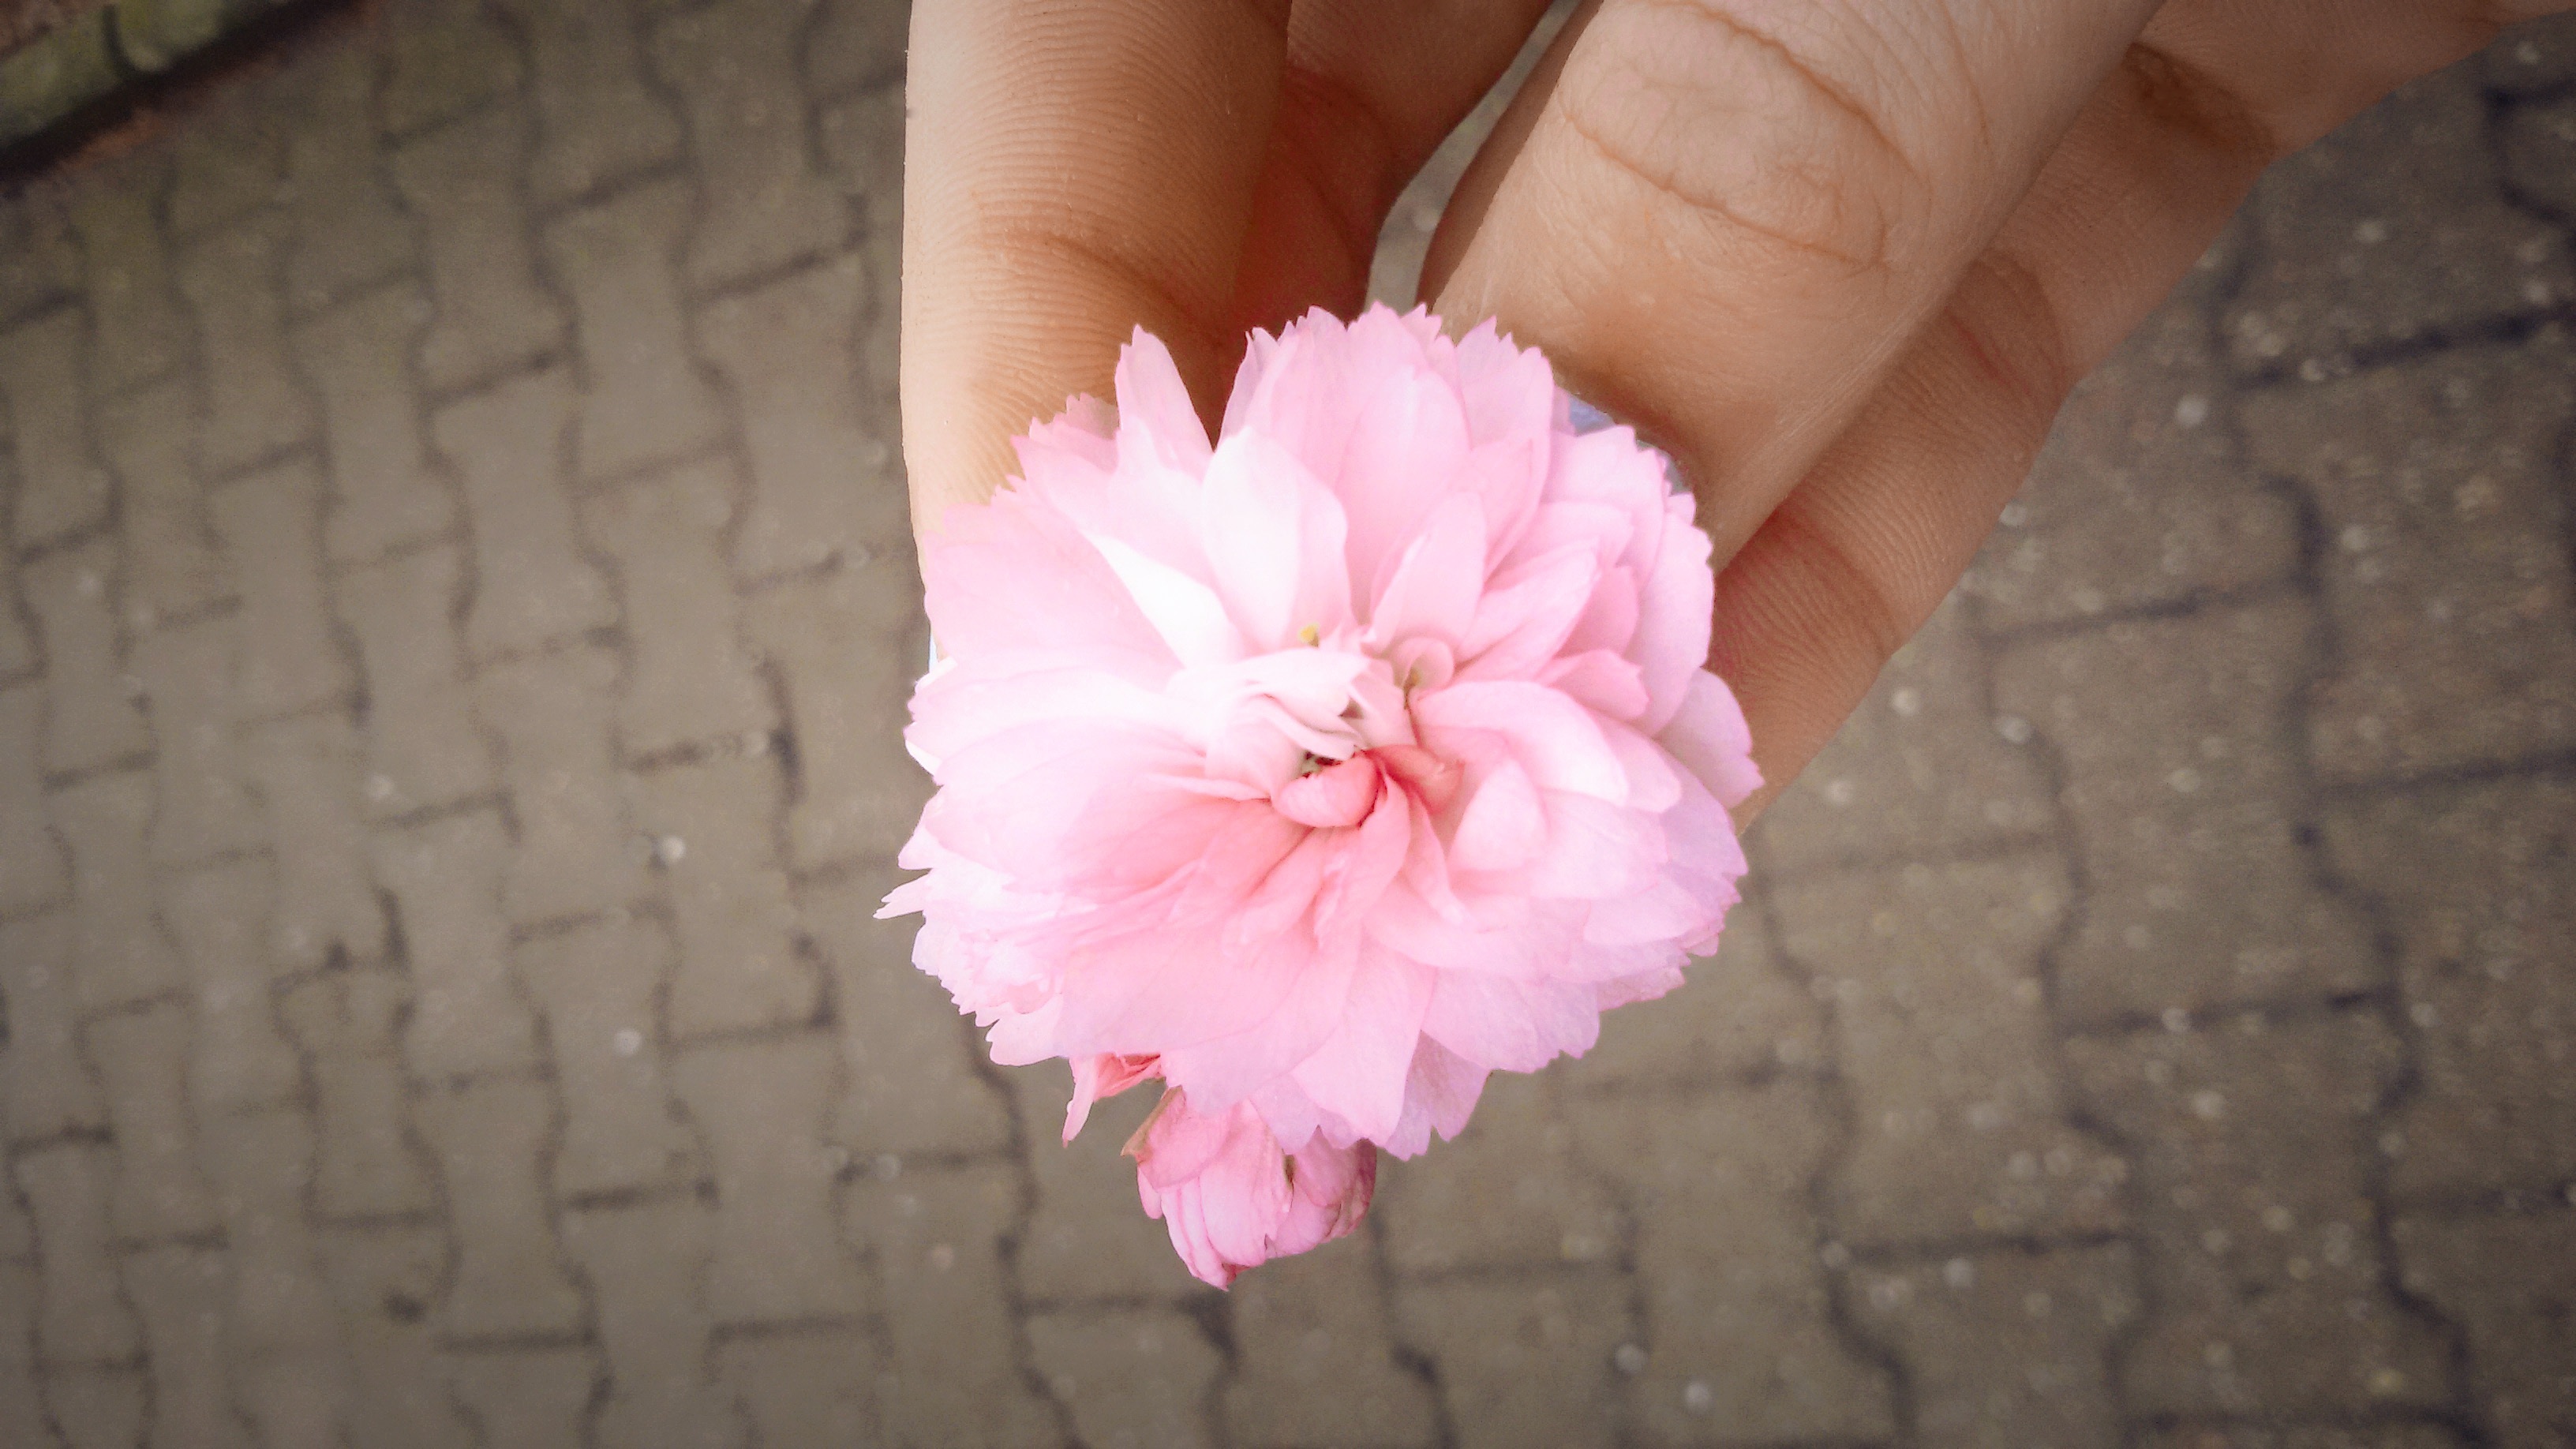
hand, blossom, plant, white, flower, petal, summer, red, pink, macro photography, flowering plant, land plant